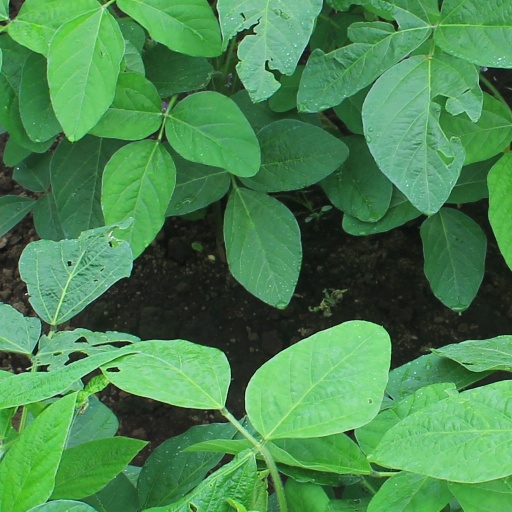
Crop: soybean